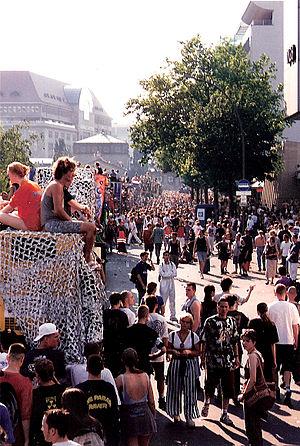
La culture techno est un mouvement socio-culturel qui s’est développé pendant les années 1990. Elle décrit la sous-culture liée au style de musique techno au sens strict et à la musique dance au sens large.